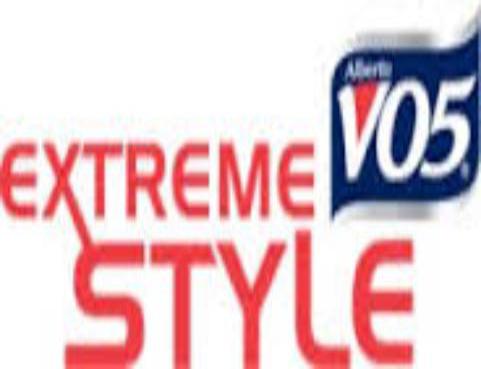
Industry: Necessities